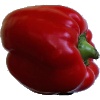
Label: Pepper Red 1